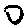
Label: 0